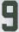
Number: 9